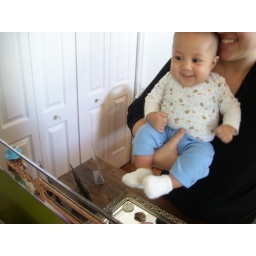
That guy in the mirror is cute